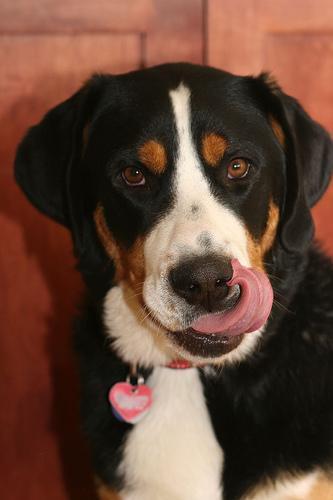
Greater_Swiss_Mountain_dog